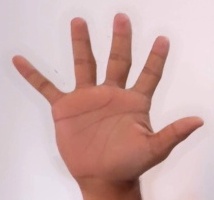
ASL sign: 5